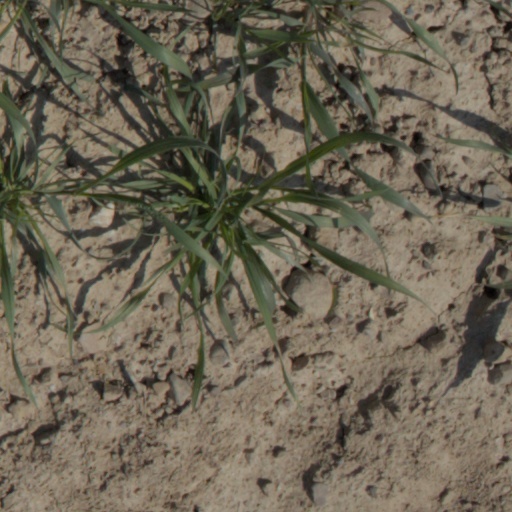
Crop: wheat